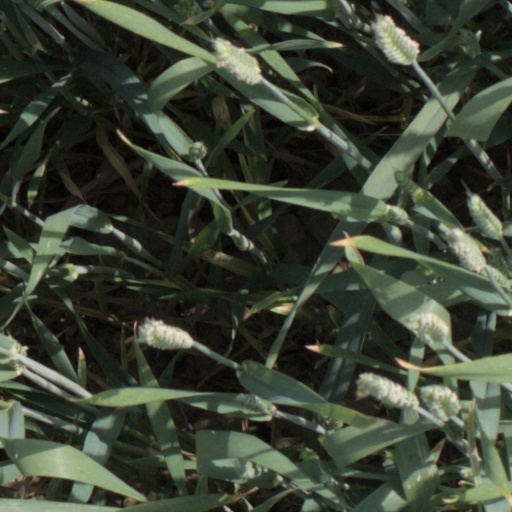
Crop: wheat